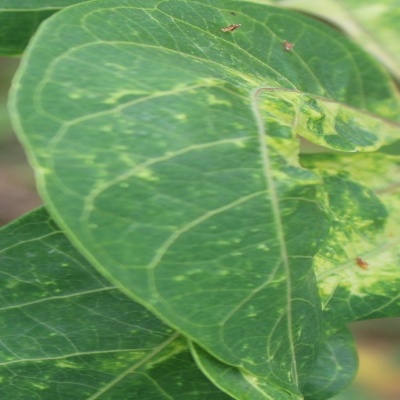
Crop: Cassava
Condition: mosaic